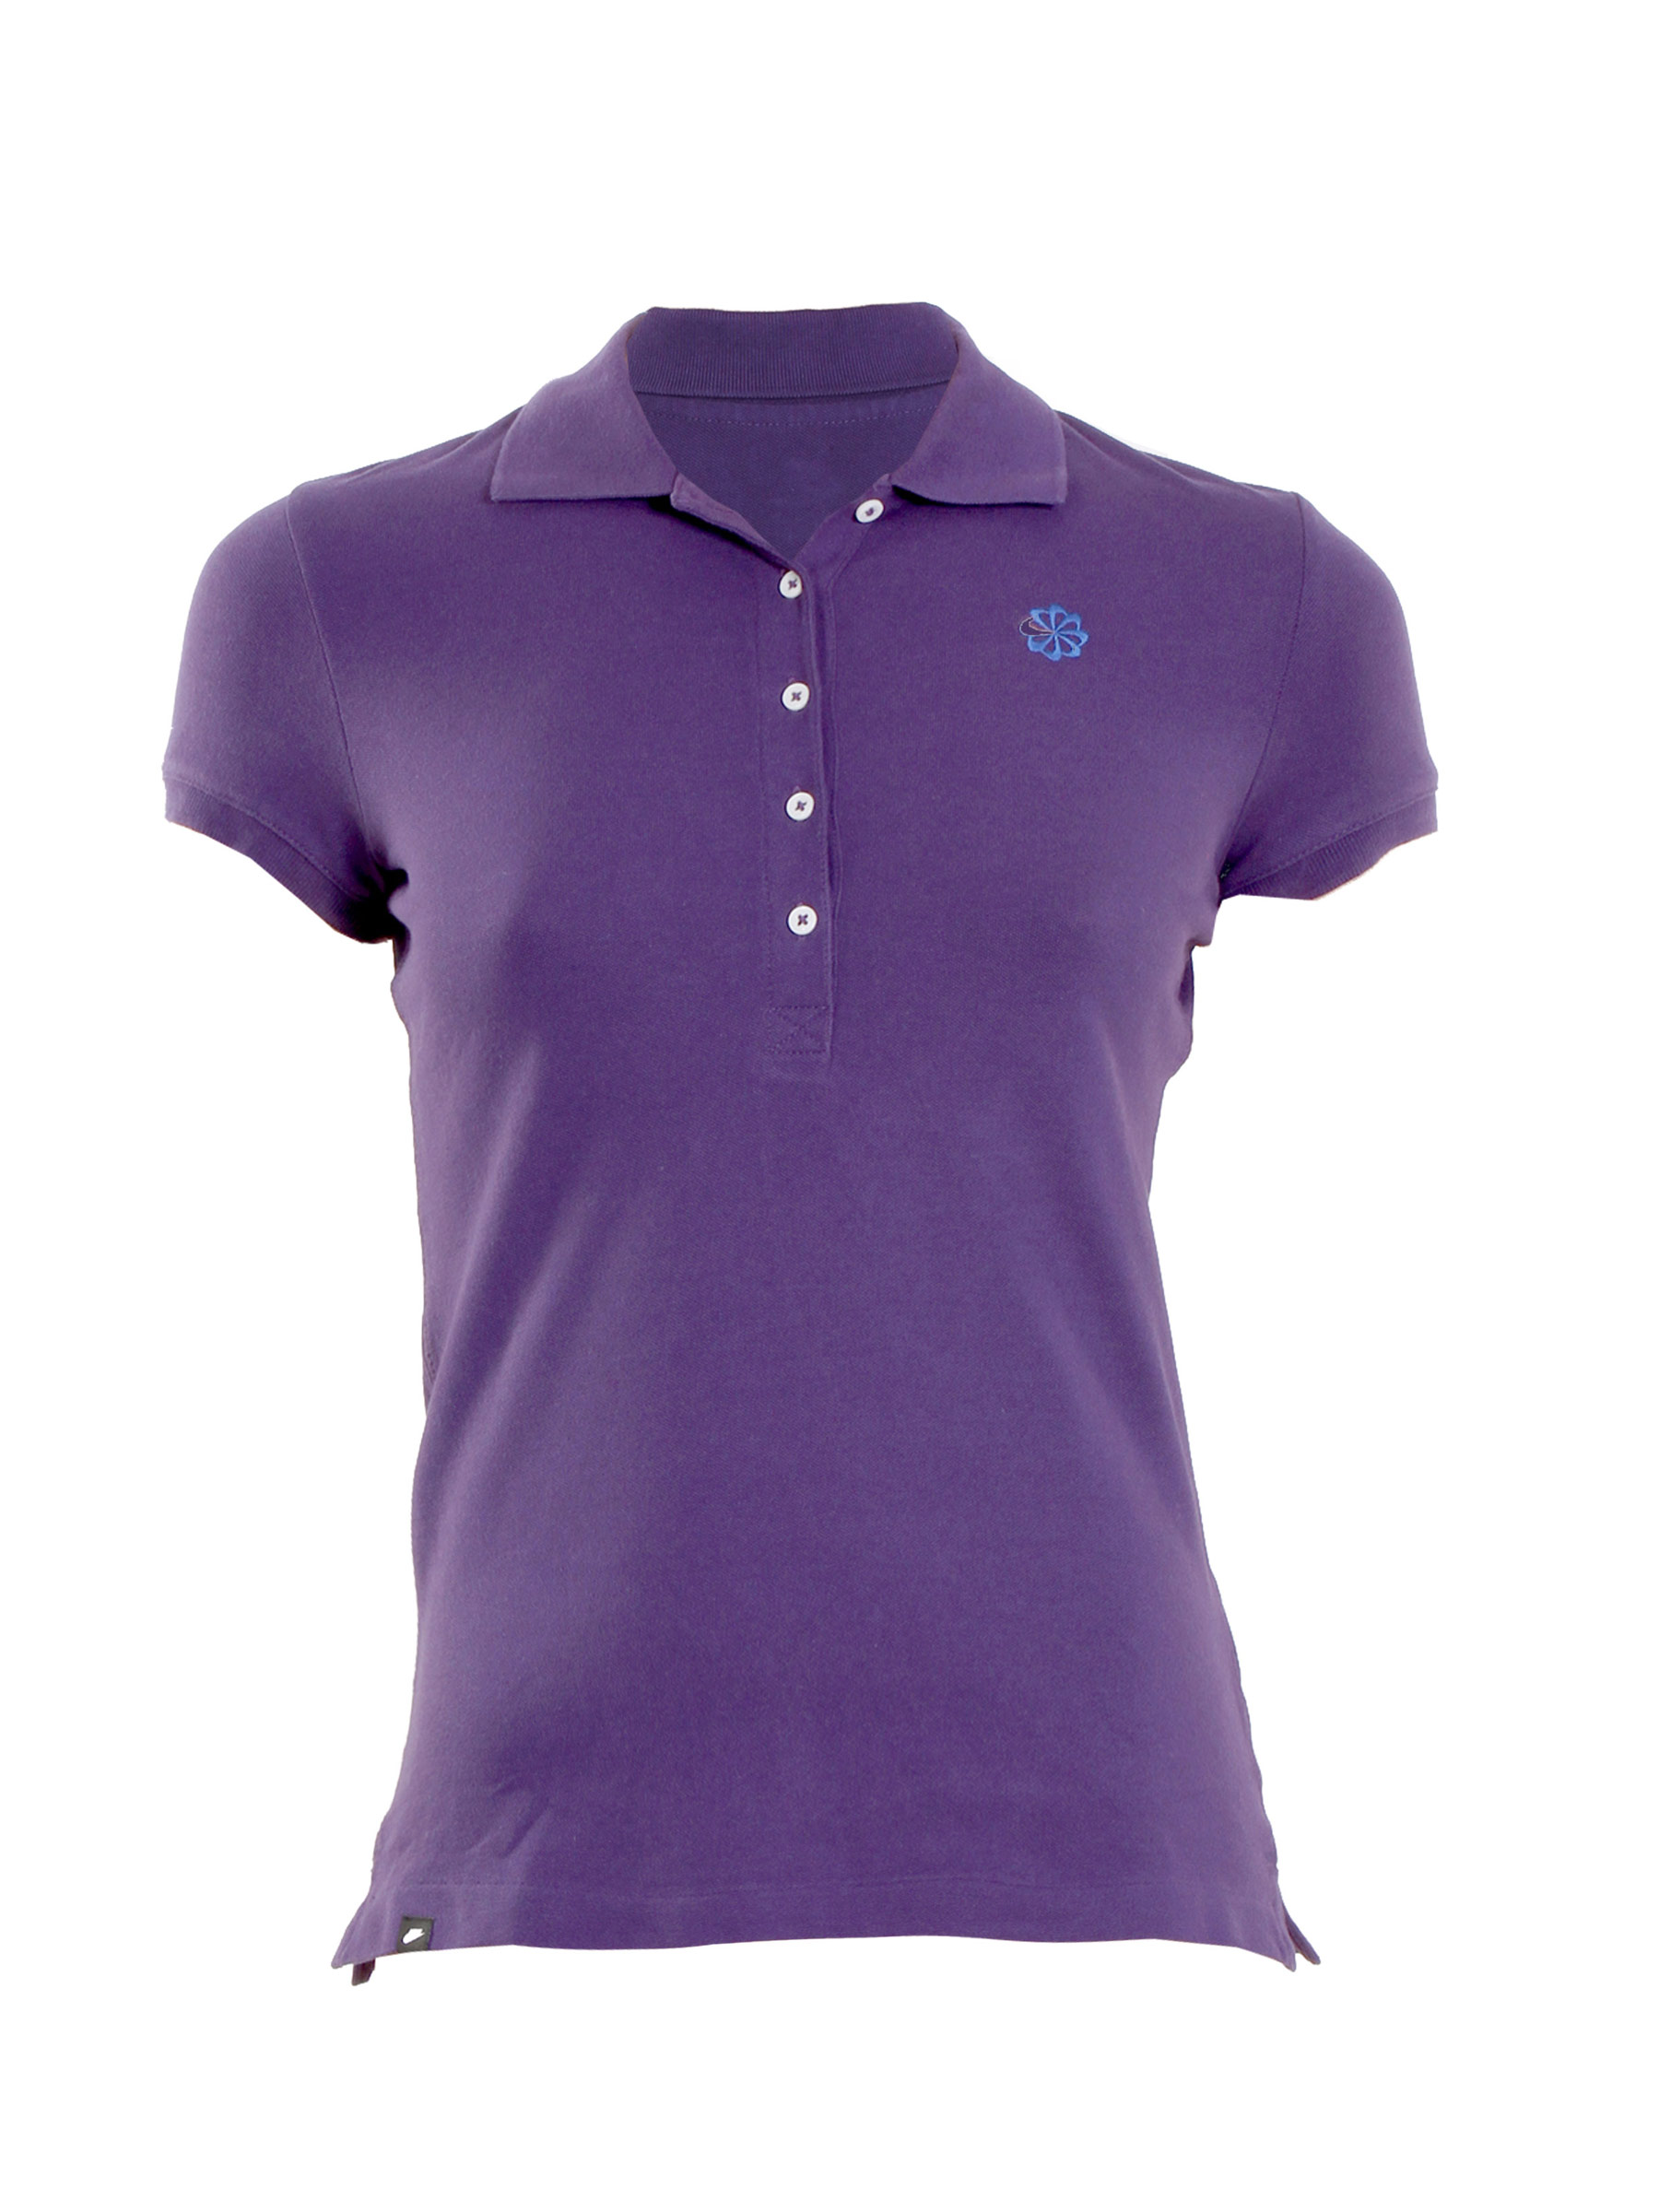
Nike Women Purple Polo T-shirt
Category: Apparel / Topwear / Tshirts
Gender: Women
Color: Purple
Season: Fall 2010
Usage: Sports